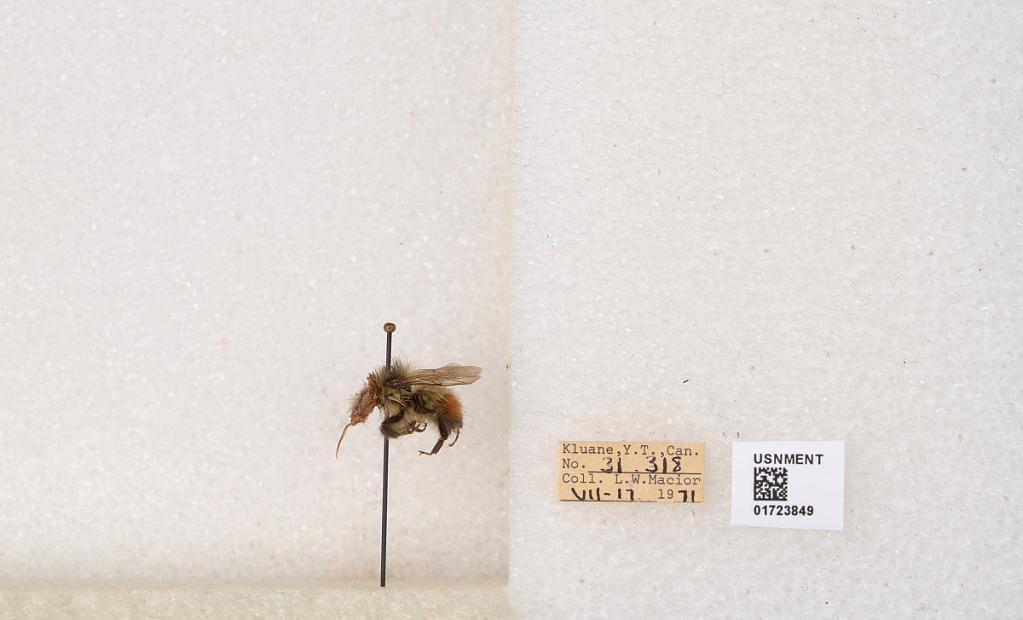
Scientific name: Bombus flavifrons Cresson
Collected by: L. Macior
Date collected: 1971-7-17
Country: Canada
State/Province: Yukon Territory
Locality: Kluane National Park and Reserve
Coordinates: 60.7493, -139.504